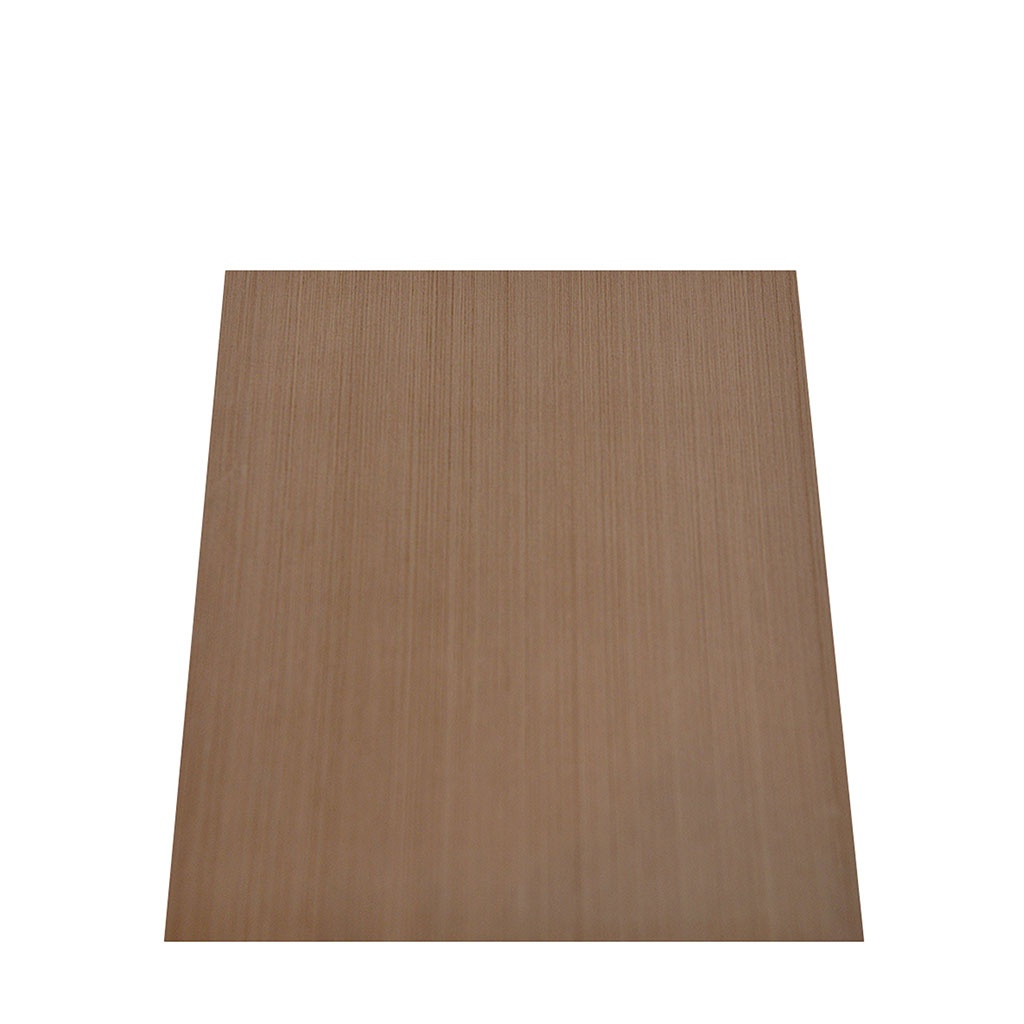
Sedona Express BPA-Free, Triflex PTFE Non-Stick Drying Sheets (Set of 3)
Sedona Express Non-Stick Drying Sheets (BPA-free) are coated with a non-stick coating for use with sticky foods. Designed to be used with the open tray to create a level surface, place one sheet inside the open tray and add your ingredients to the sheet. This is the choice for an economical non-stick surface. However, please note that studies have shown that chemical non-stick coatings may contain small amounts of harmful chemicals. BPA-Free, Triflex PTFE Non-Stick Drying Sheets (Set of 3) compatible with: • Sedona® Express (SDE-S6780 / SDE-P6280) Specification: • PTFE coated • 11.9 in x 9.8 in • Contains three sheets Model: SDE122S
Brand: Tribest®
Category: Home & Garden > Kitchen & Dining > Kitchen Appliance Accessories > Food Dehydrator Accessories > Food Dehydrator Sheets